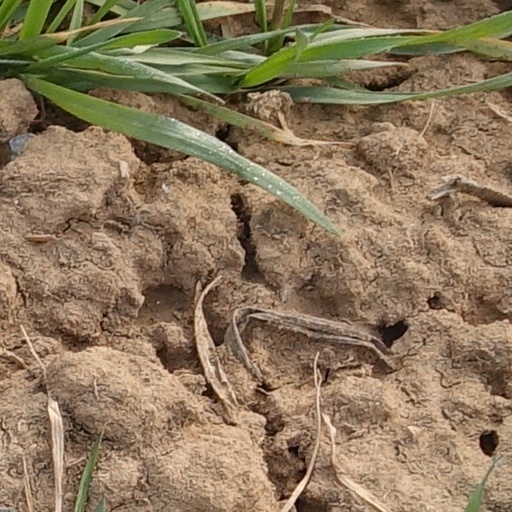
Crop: wheat